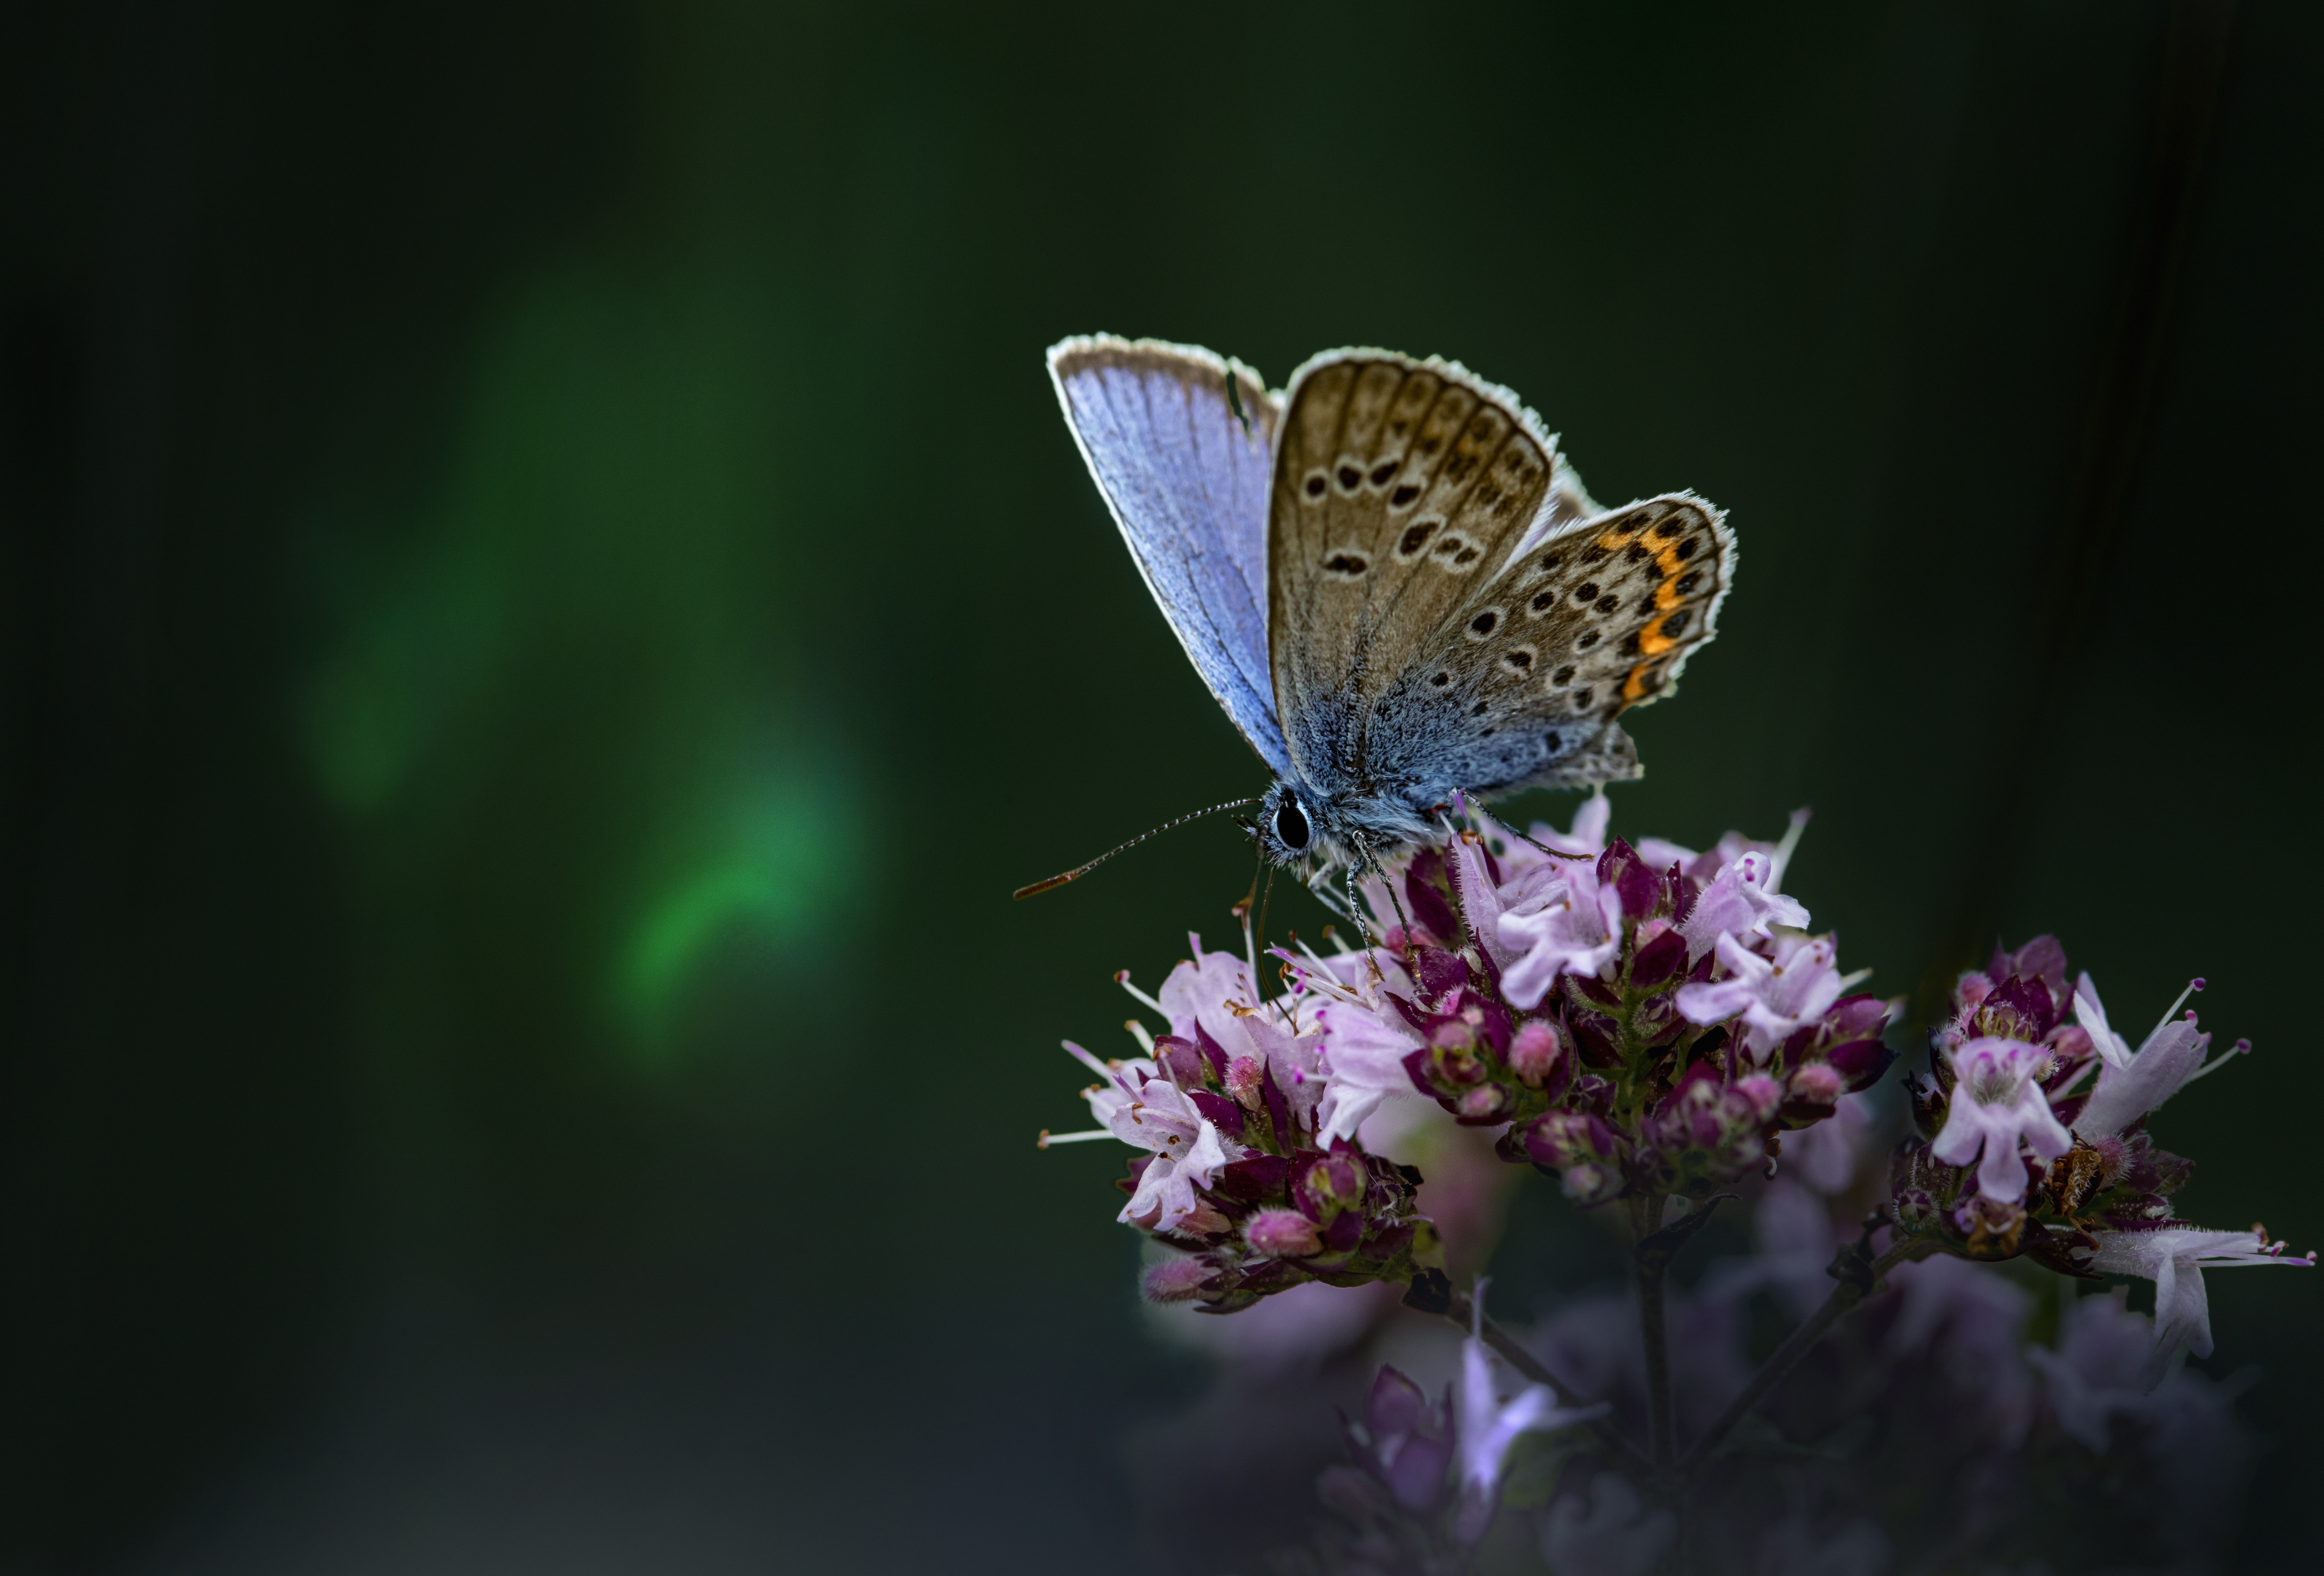
natural, flower, polyommatus, butterfly, pollinator, insect, arthropod, plant, common blue, Aricia, Plebejus, moths and butterflies, petal, invertebrate, Acmon Blue, pollen, lycaena, macro photography, flowering plant, blossom, wildlife, silver washed fritillary, moth, wildflower, Chalkhill blue, brush footed butterfly, lycaenid, herbaceous plant, shrub, buddleia, riodinidae, pieridae, milkweed, lantana